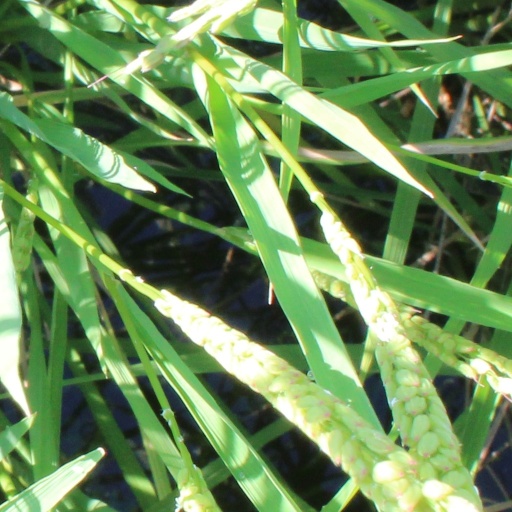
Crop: rice